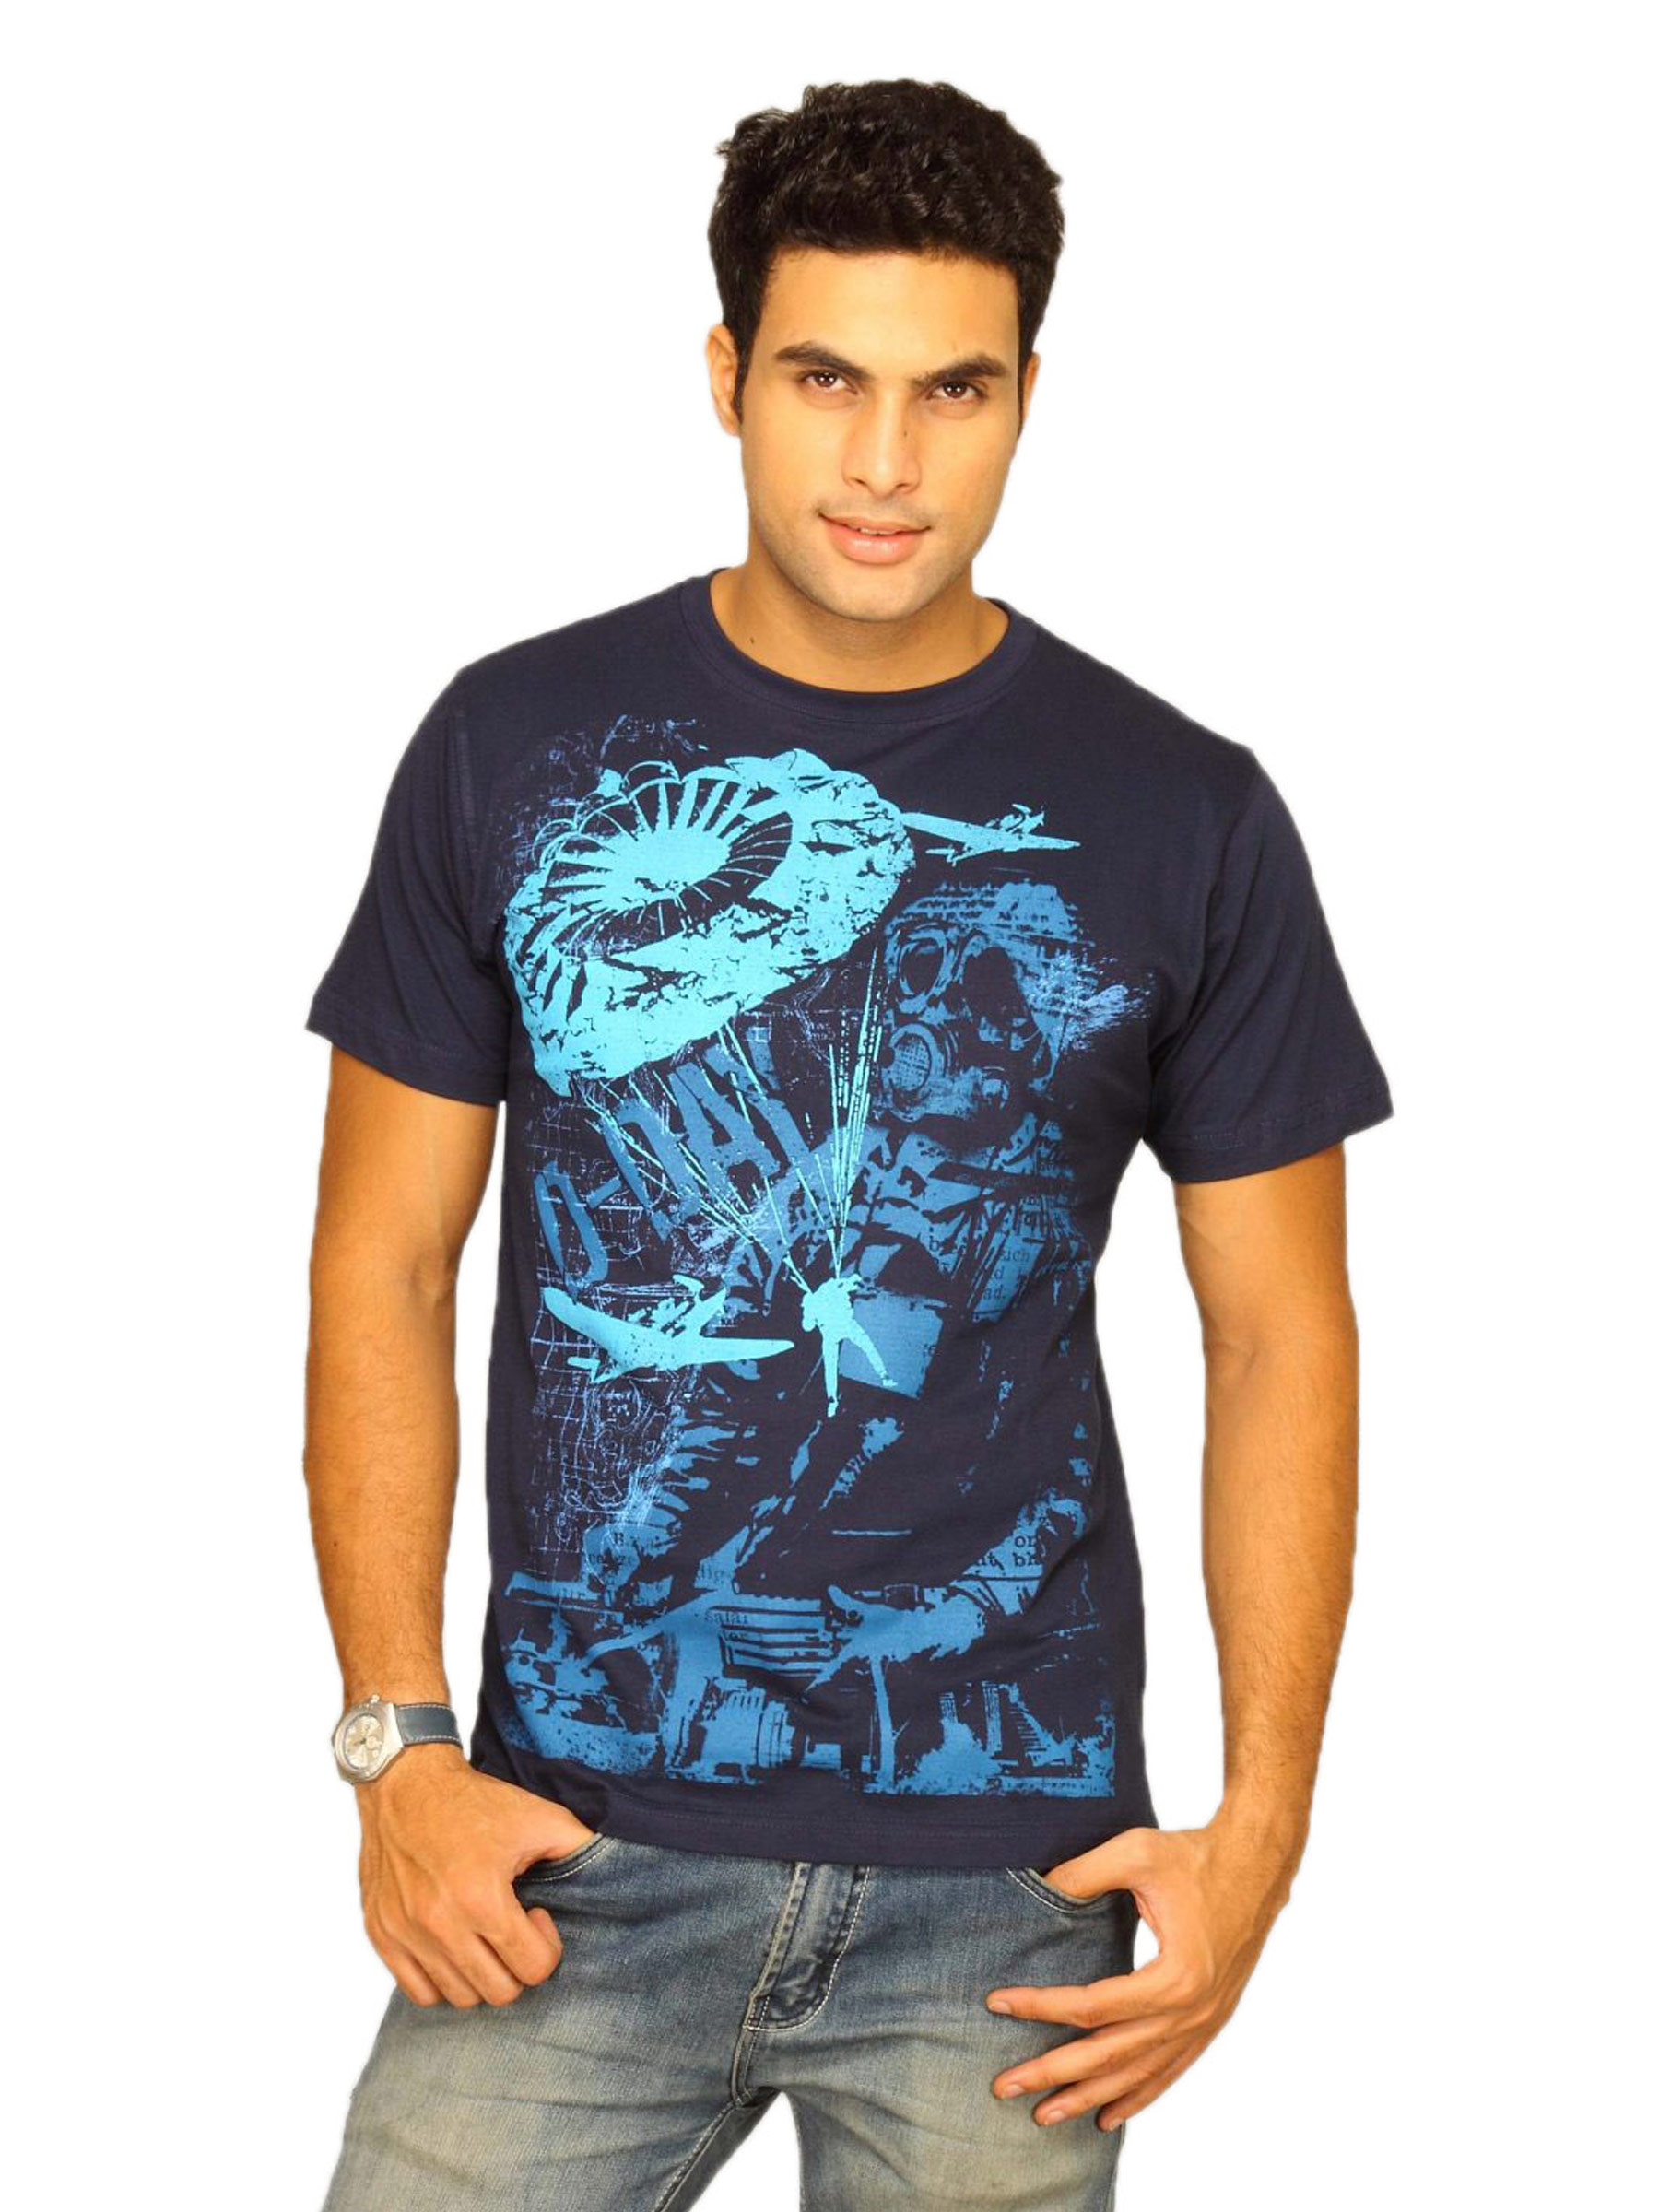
Inkfruit Mens D day T-shirt
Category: Apparel / Topwear / Tshirts
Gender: Men
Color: Blue
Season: Summer 2011
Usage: Casual